Many-striped canastero

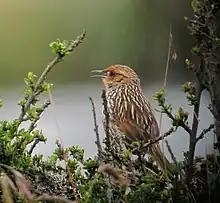
Rionegro, Antioquia, Colombia

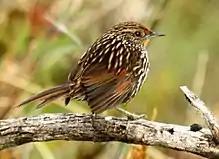
Acanama Reserve - Ecuador

The many-striped canastero is long and weighs . It is a large canastero and the most dramatically striped of them. The sexes have the same plumage. Adults of the nominate subspecies have a buff-whitish supercilium on an otherwise dark brownish face with buff to whitish streaks. Their forehead is bright tawny-brown or rufescent brown with dark brown stripes that widen to become the brown crown with rufescent streaks. Their upperparts from back to uppertail coverts are dark brown with conspicuous pale buff streaks. Their wing coverts are dark brown with rufous edges and the flight feathers reddish-rufous with dark fuscous tips. Their tail feathers have dark brown inner webs, rufous outer webs, and are narrow producing a spiny appearance. Their chin and upper throat are orange-buff to orange-rufous that fades and becomes duller on their lower throat. Their breast and flanks are whitish with bold dark brown streaks that become paler and less bold on the whitish belly. Their lower flanks and undertail coverts are rufescent brown with indistinct pale streaks. Their iris is brown to dark brown, their maxilla black to dark horn, their mandible black to dark brownish with a blue-gray to gray base, and their legs and feet brown to olive to greenish gray. Juveniles have a fainter throat patch and less distinct streaks than adults.